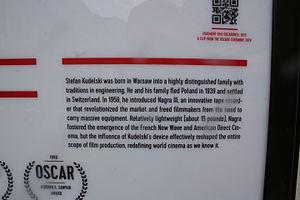
Stefan Kudelski est un ingénieur polonais, inventeur des enregistreurs de haute qualité Nagra, utilisés pour les prises de son dans le cinéma et la radio, fondateur de l'entreprise Kudelski.